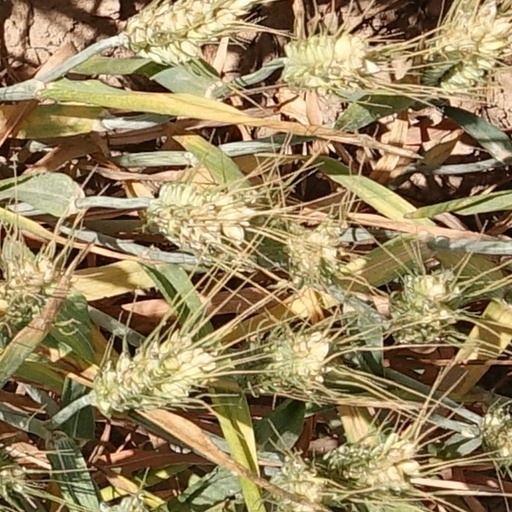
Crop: wheat